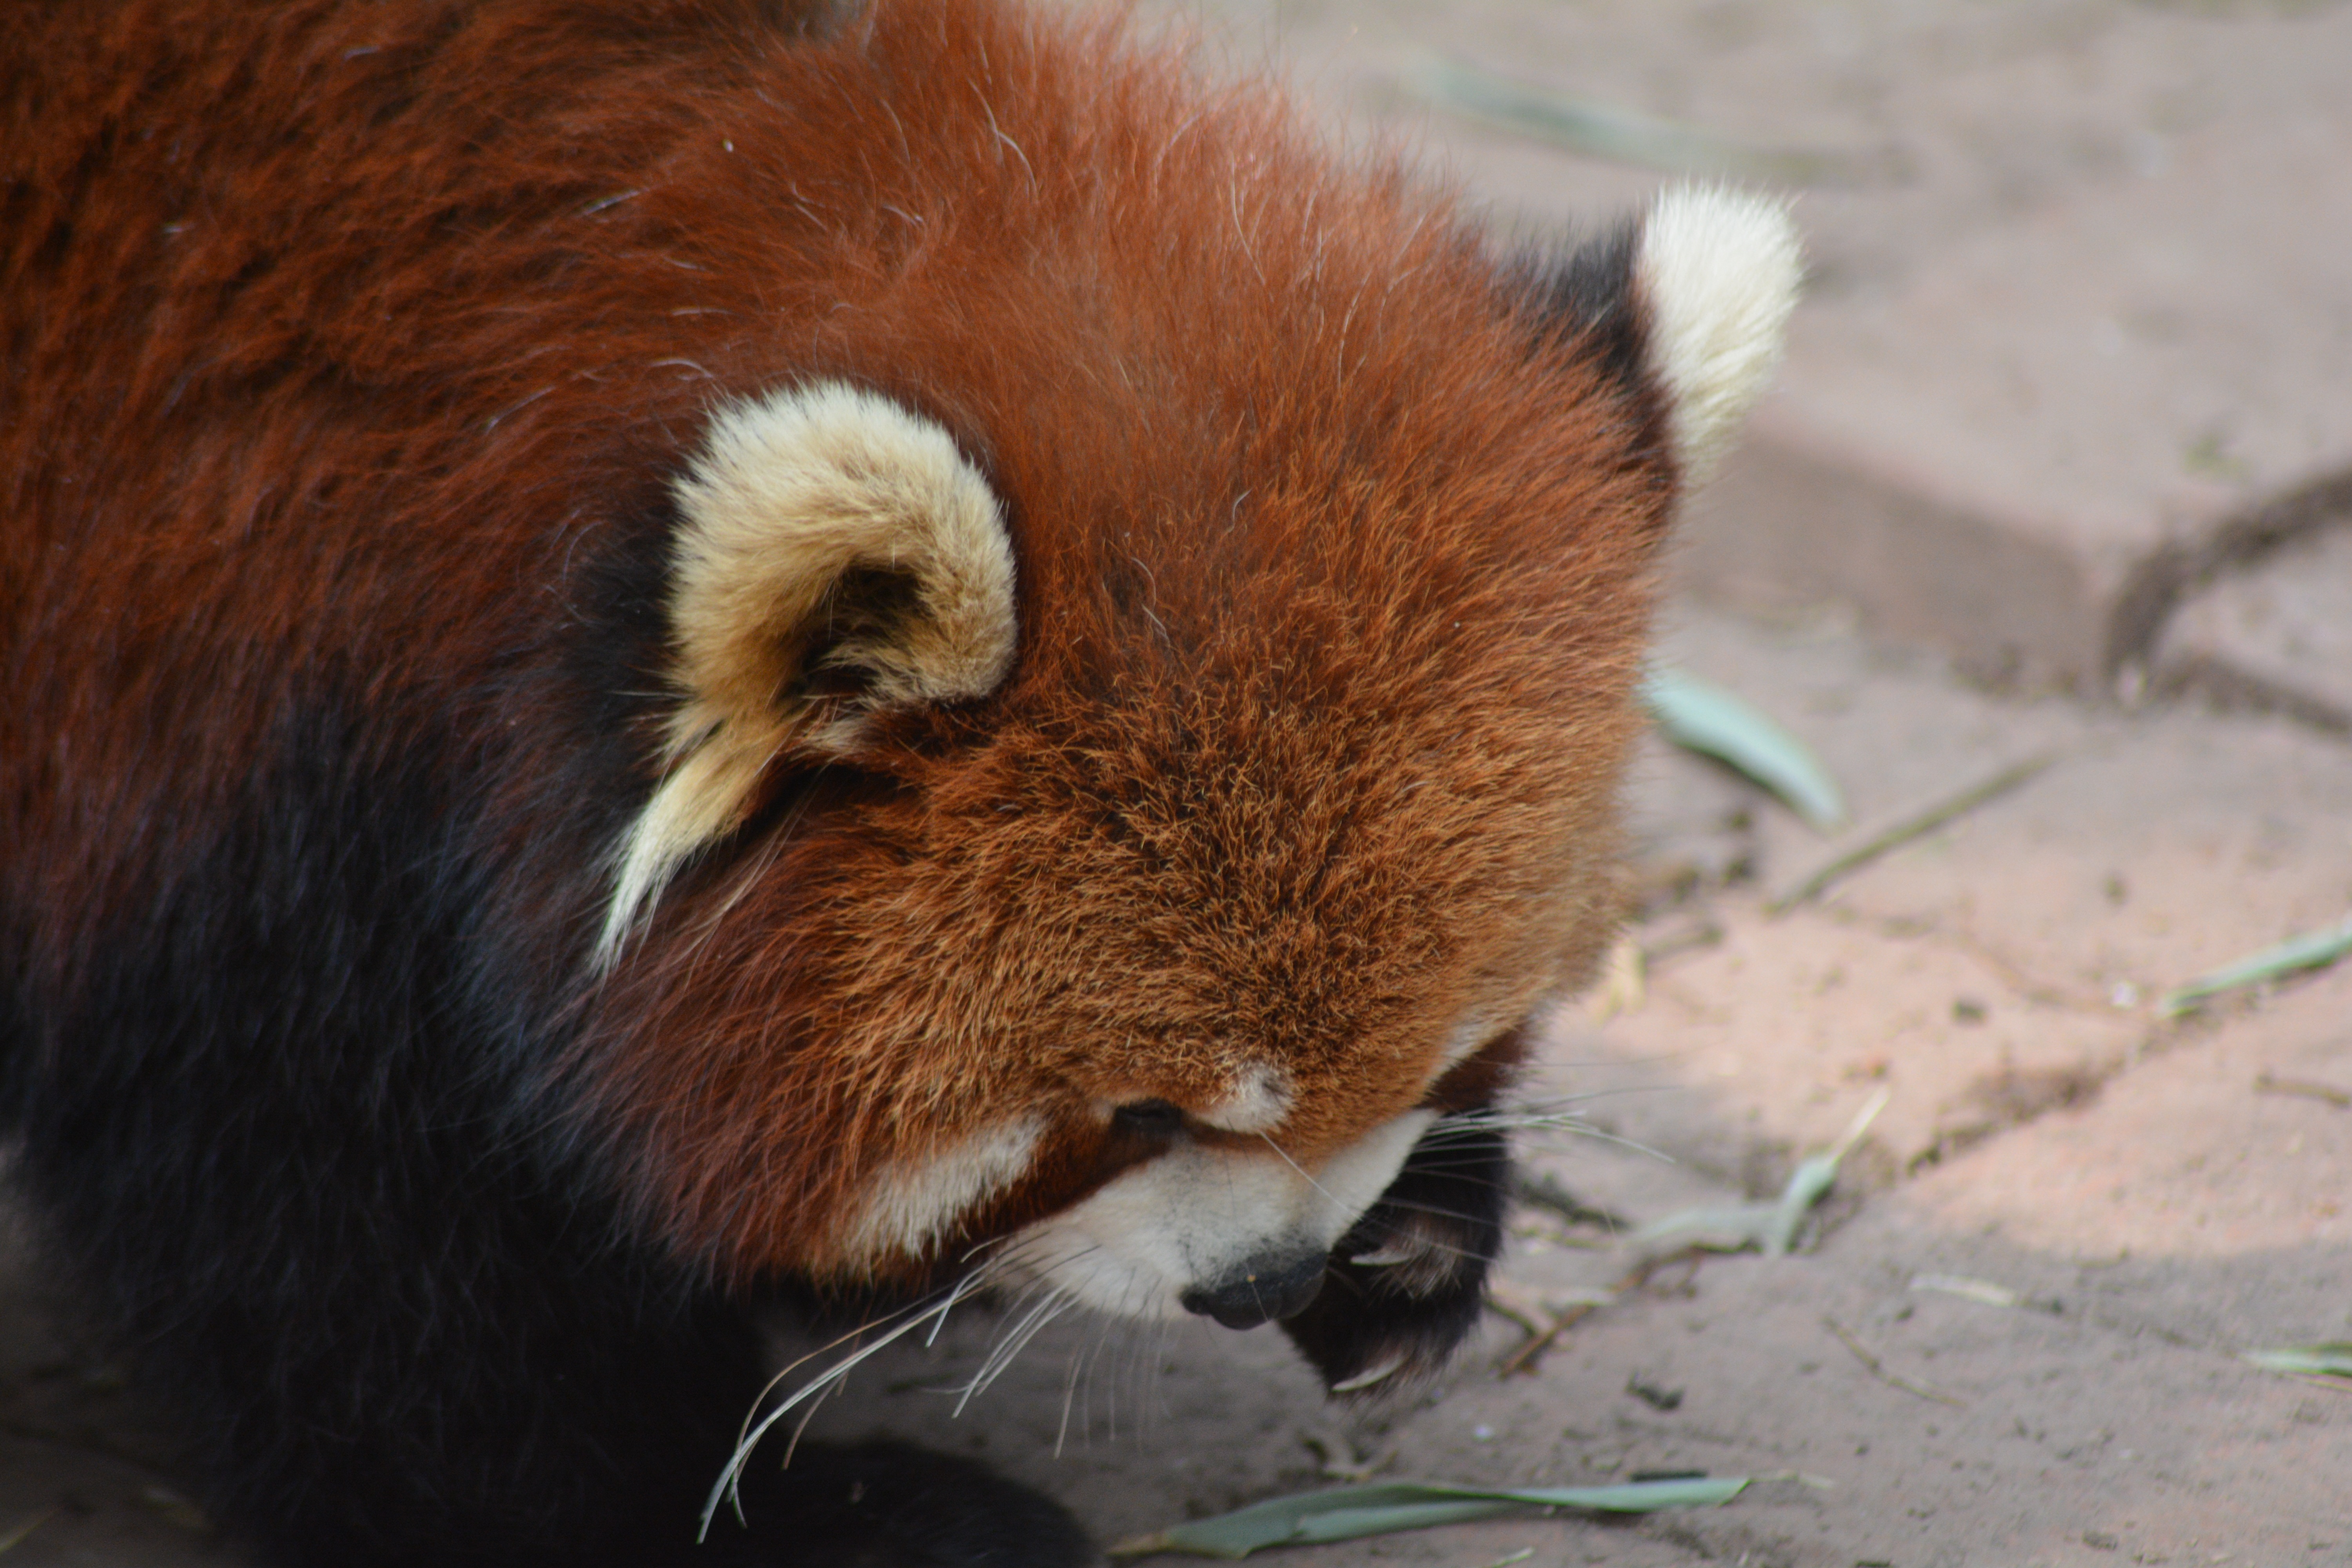
wildlife, zoo, mammal, fauna, red panda, whiskers, vertebrate, dog breed group